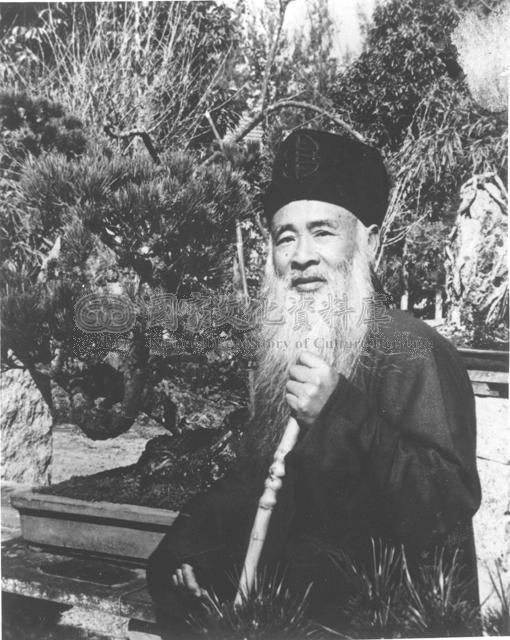
จาง ต้าเฉียน

| bgcolour = #6495ED
| name = จาง ต้าเฉียน(張大千)
| image = 196710張大千.jpg
| birth_name = "จาง เจิ้งฉวน" (張正權)
| birth_place = เน่ย์เจียง มณฑลเสฉวน ประเทศจีน
| death_place = กรุงไทเป ประเทศไต้หวัน
| nationality = ประเทศจีน|จีน
| field = จิตรกรรม
| movement = "ภาพวาดจีน", ศิลปะอิมเพรสชันนิสม์, ศิลปะเอ็กซเพรสชันนิสม์
จาง ต้าเฉียน (; ; 10 พฤษภาคม ค.ศ. 1899 — 2 เมษายน ค.ศ. 1983) เป็นหนึ่งในศิลปินชาวจีนที่มีชื่อเสียงและโดดเด่นมากที่สุดของศตวรรษที่ยี่สิบ ซึ่งเดิมเป็นที่รู้จักในฐานะจิตรกรอนุรักษนิยม โดยใน ค.ศ. 1960 เขาได้มีชื่อเสียงในฐานะจิตรกรศิลปะอิมเพรสชันนิสม์และศิลปะเอ็กซเพรสชันนิสม์สมัยใหม่ จางได้รับการยกย่องเป็นปรมาจารย์ที่มีพรสวรรค์มากที่สุดแห่งศตวรรษที่ยี่สิบ
== ประวัติ ==
จางเกิดในครอบครัวของศิลปินในเมืองเน่ย์เจียง มณฑลเสฉวน ประเทศจีน เขาได้ศึกษาเทคนิคการย้อมสีสิ่งทอในเกียวโต ประเทศญี่ปุ่น แล้วกลับไปสร้างความสำเร็จจากอาชีพการขายภาพวาดของเขาในเซี่ยงไฮ้
หุย|ชาวจีนมุสลิมโดยทั่วไป และผู้ว่าราชการของมณฑลชิงไห่ชื่อ หม่า ปู้ฟาง ได้ส่งจางไปยังคุมบัมเพื่อแสวงหาความช่วยเหลือและคัดลอกงานพุทธศิลป์ของเมืองดันหวง
จากการสนับสนุนอย่างแข็งขันของพรรคก๊กมินตั๋ง เขาได้เดินทางออกจากประเทศจีนใน ค.ศ. 1948 และได้ย้ายไปยังโมจีดาสกรูซีส ประเทศบราซิล และหลังจากนั้นได้ย้ายสู่เมืองคาร์เมล รัฐแคลิฟอร์เนีย ก่อนที่จะไปปักหลักที่กรุงไทเป ประเทศไต้หวันในท้ายที่สุด
การพบกันครั้งหนึ่งระหว่างจาง กับปีกัสโซ่ ที่เมืองอองทีป ใน ค.ศ. 1953 ได้รับการมองว่าเป็นการประชุมขั้นสุดยอดระหว่างปรมาจารย์ผู้มีผลงานโดดเด่นแห่งศิลปะตะวันออกและตะวันตก โดยชายทั้งสองได้ทำการแลกเปลี่ยนภาพวาดในการพบกันครั้งนี้อีกด้วย
== อ้างอิง ==
* เทรนด์ชี้ชะตาเศรษฐกิจโลกปี-55.html 15 เทรนด์ชี้ชะตาเศรษฐกิจโลกปี 55 - กรุงเทพธุรกิจ ออนไลน์
== แหล่งข้อมูลอื่น ==
* Chang Dai-chien Residence Memorial Hall at National Palace Museum
* Zhang Daqian and his Painting Gallery at China Online Museum
* Chang Dai-chien in California at San Francisco State University
* Chang Dai-chien at the Cultural Affairs Bureau of Macao
* Chang Dai-chien biography (asianart.com)
หมวดหมู่:จิตรกรชาวจีน
หมวดหมู่:บุคคลจากเน่ย์เจียง‎